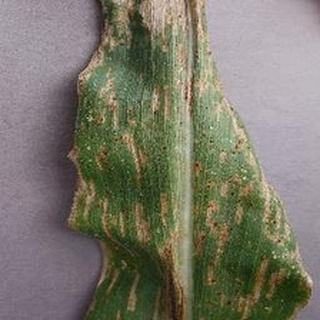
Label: corn_northern_leaf_blight